Garnish Island

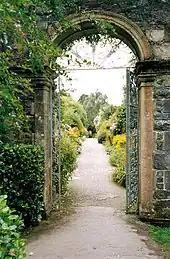
Entrance to the walled garden

The garden was designed by Harold Peto, (1854–1933), for its owner John Annan Bryce, (1841–1923), a Belfast native, who purchased the island from the War Office in 1910. Bryce's son Roland bequeathed the island to the Irish nation in 1953. It was taken over and is still maintained by the Office of Public Works. Renowned for its gardens and architecture (a mansion was designed by Peto but was never built), the island has played host to writers including George Bernard Shaw and George William Russell.